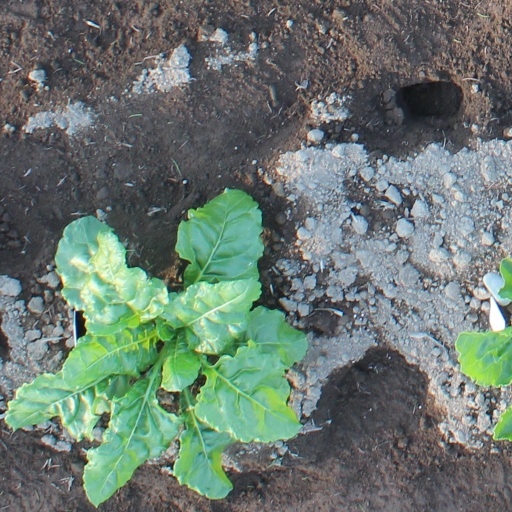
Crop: sugar beet